The Dark Knight Rises

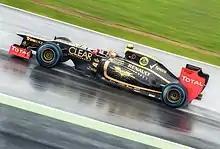
Formula One team Lotus F1 carrying a special livery to promote "The Dark Knight Rises" at the 2012 British Grand Prix

At the American International Toy Fair, Mattel unveiled figures for Batman, Bane, Catwoman, and Batman's flying vehicle, the Bat. The Mattel figures were also released in the "Movie Masters" line, featuring more highly detailed and articulated presentation, and Quiktek versions that feature interchangeable accessories. Lego released building sets and mini-figures based on the film and incorporating other DC Comic characters. Additionally, Funko released a series of plush toys, Mezco Toyz released vinyl figures, and Hornby released the Batman Tumbler car. Other partners include Jakks Pacific, who created novelty and large-scale figures and plush toys, and PPW Toys, who created a Batman themed Mr. Potato Head. Various clothing items including shoes, T-shirts, hats and wallets were also produced.